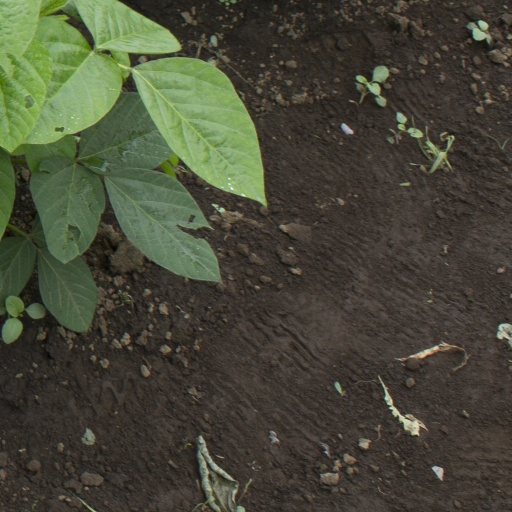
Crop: soybean